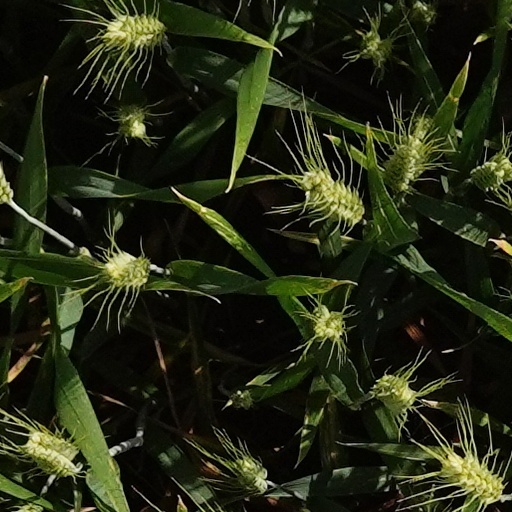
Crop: wheat